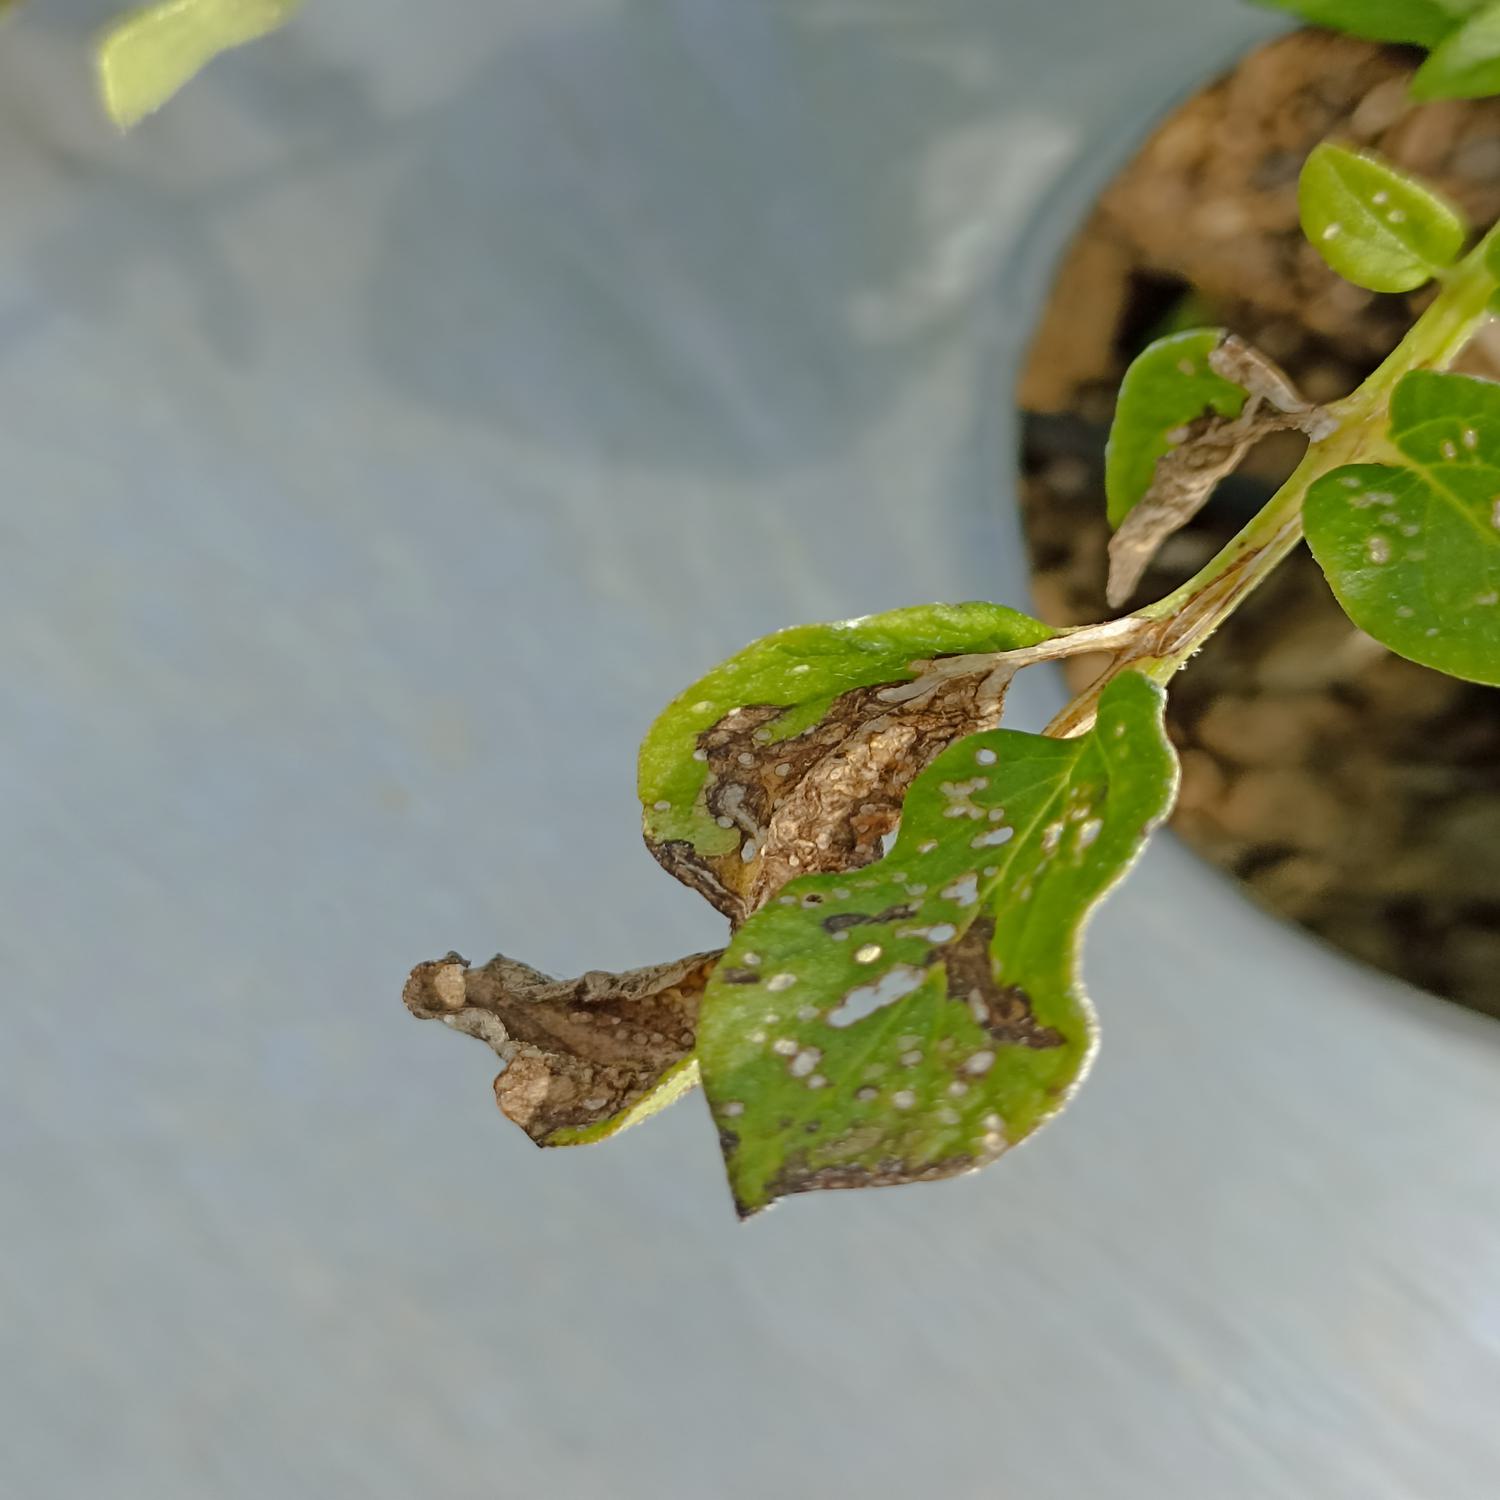
Label: Pest